Azcapotzalco

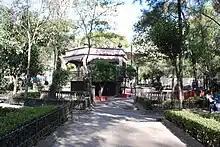
Plaza Hidalgo in the historic center of Azcapotzalco

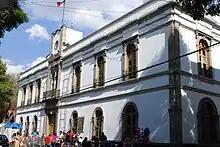
The Casa de Cultura in the historic center of Azcapotzalco

Originally the town of Azcapotzalco consisted of neighborhoods from the pre-Hispanic period. Many of these neighborhoods exist to this day, called colonias, barrios or pueblos. A number of them maintain individual cultural traits despite being fully engulfed by the urban sprawl of Mexico City. These include San Juan Tlihuaca, San Pedro Xalpa, San Bartolo Cahualtongo, Santiago Ahuizotla, San Miguel Amantla, Santa Inés, Santo Domingo, San Francisco Tetecala, San Marcos, Los Reyes and Santa María Malinalco. Today, the municipality has 61 colonias, 15 pueblos and 11 barrios. In 1986, INAH designated the center of Azcapotzalco as a historical monument.